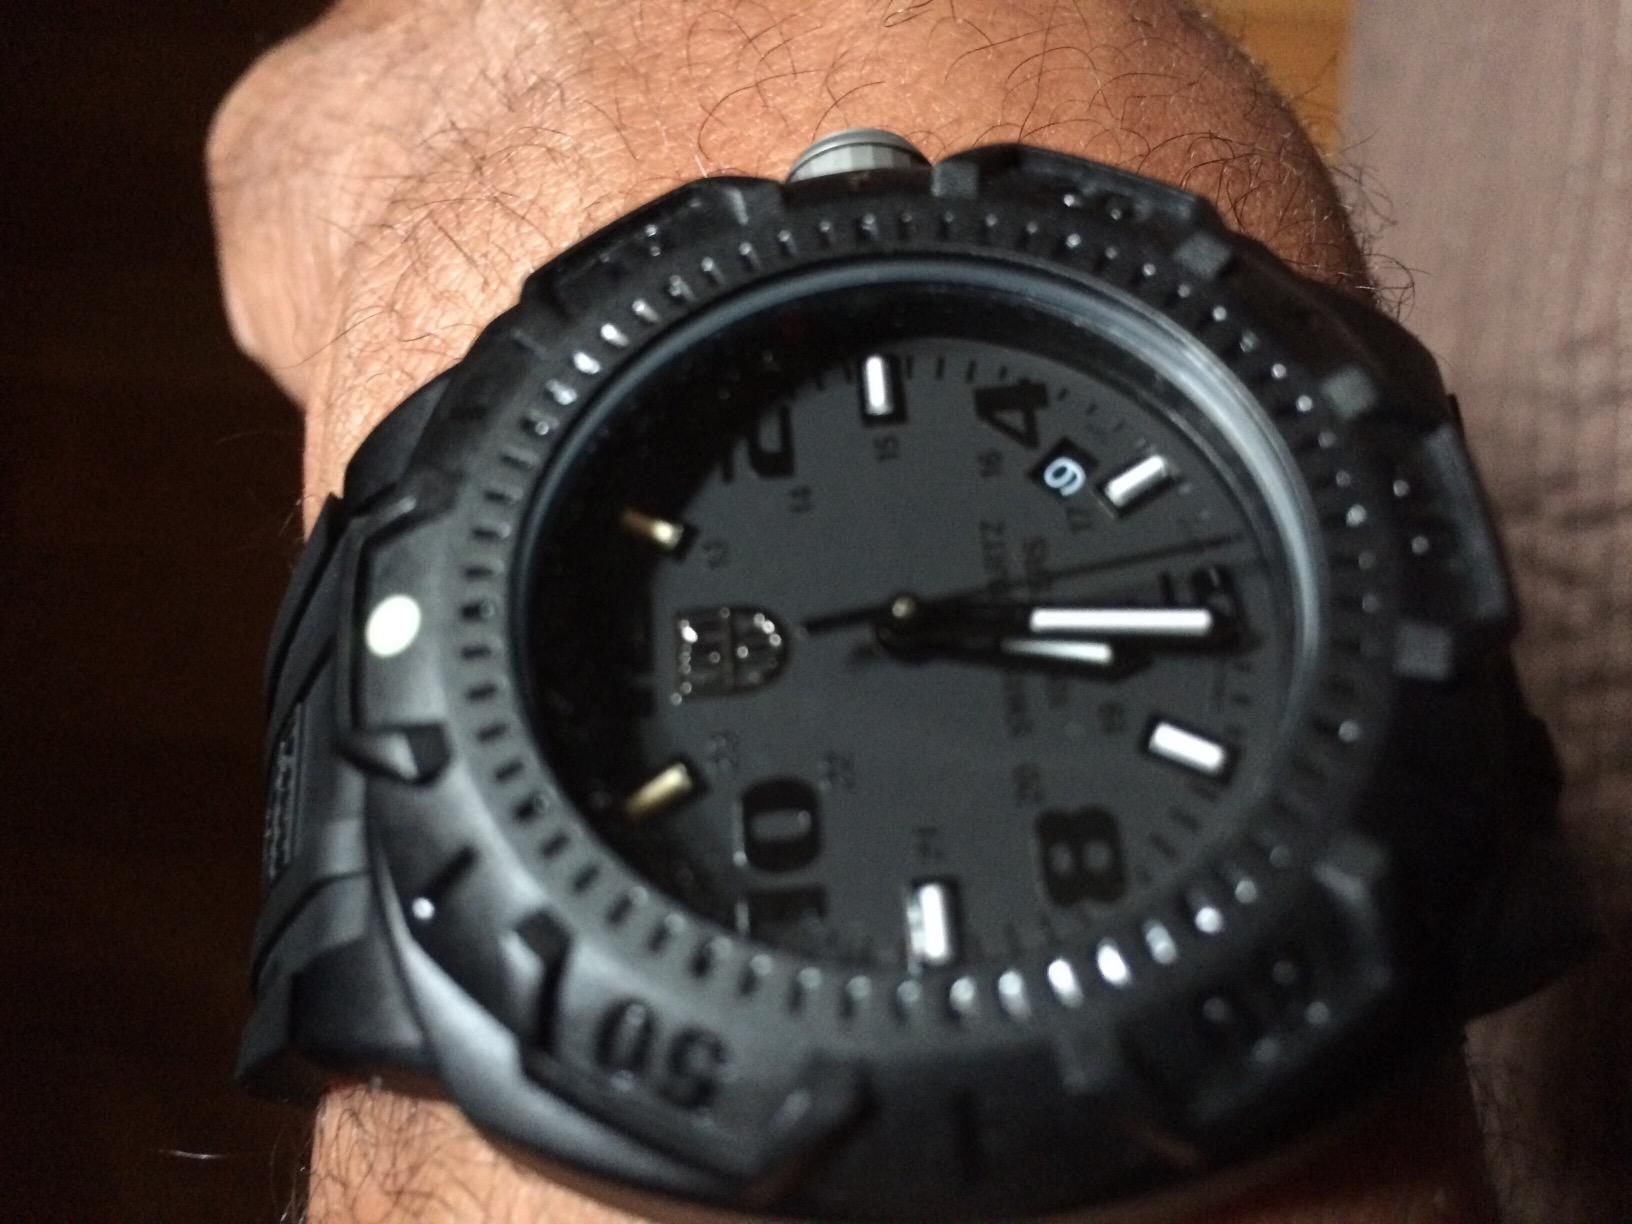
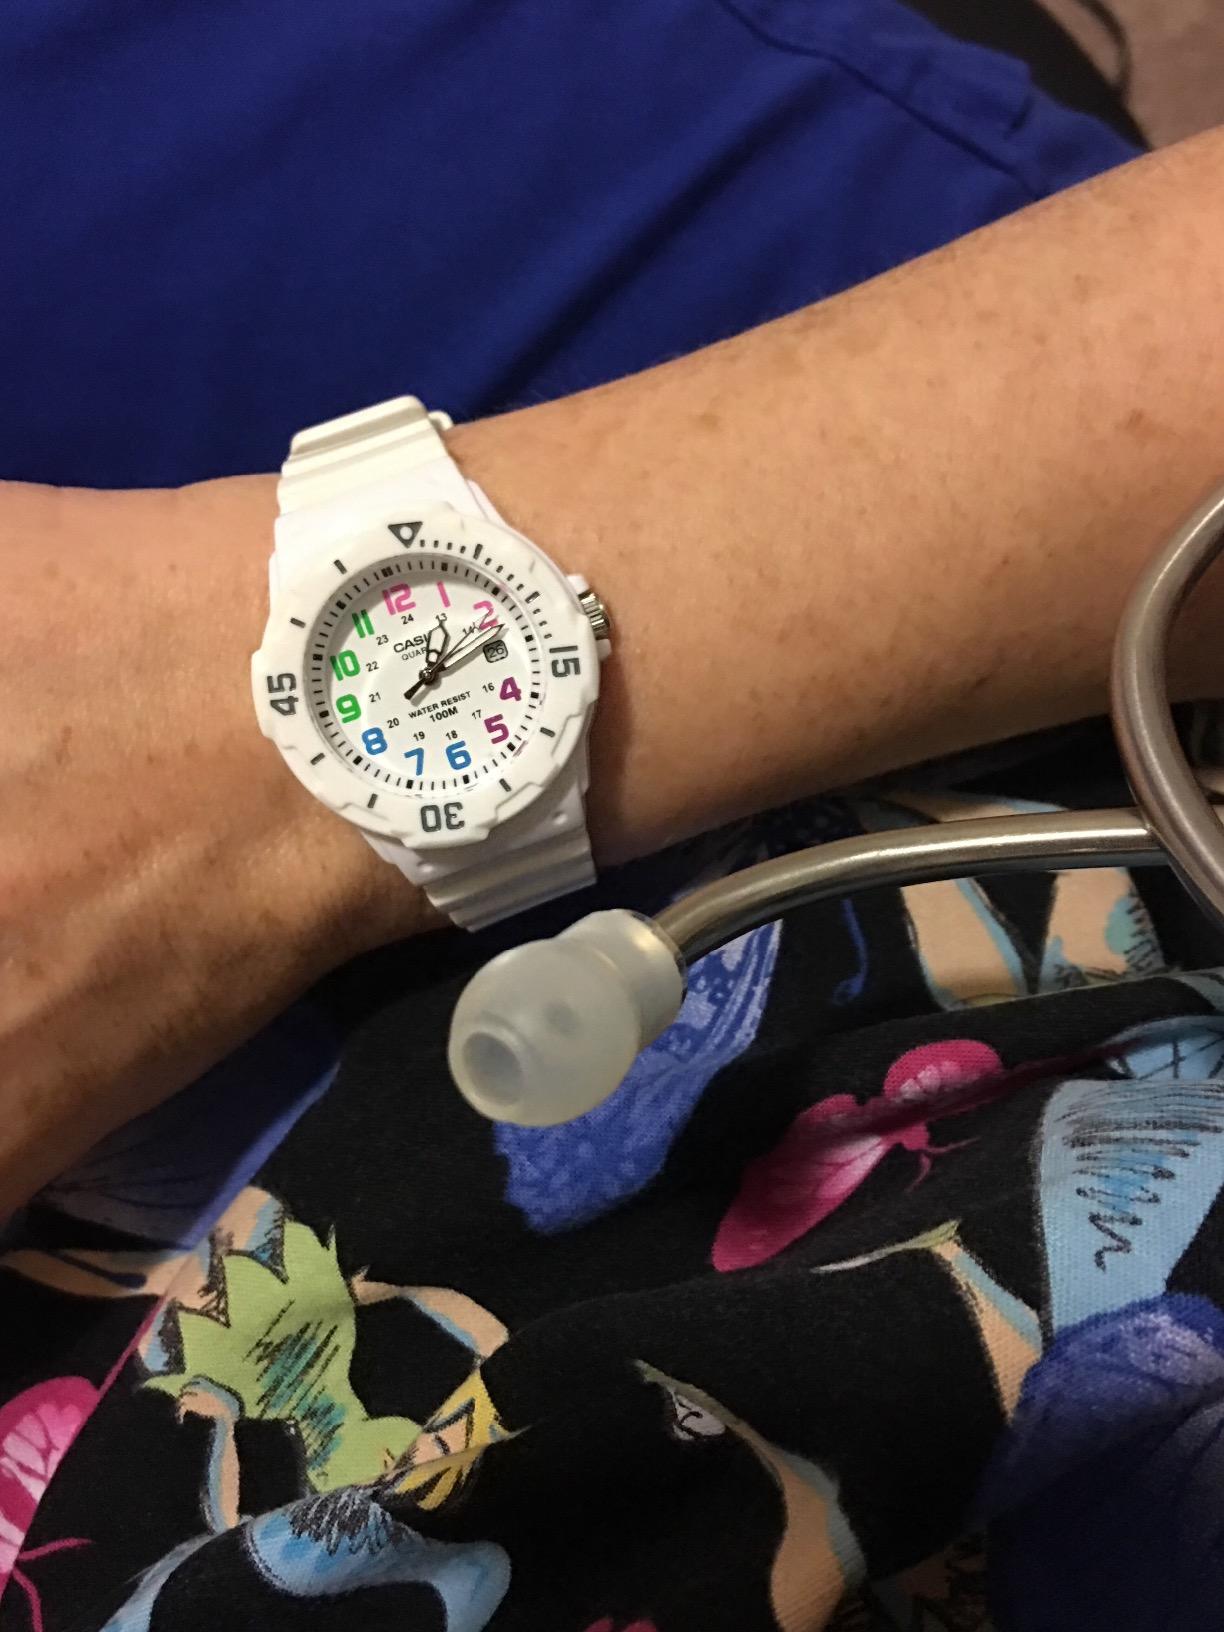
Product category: accessories_watch
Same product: no